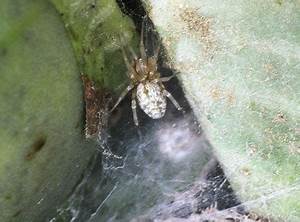
Label: ragno